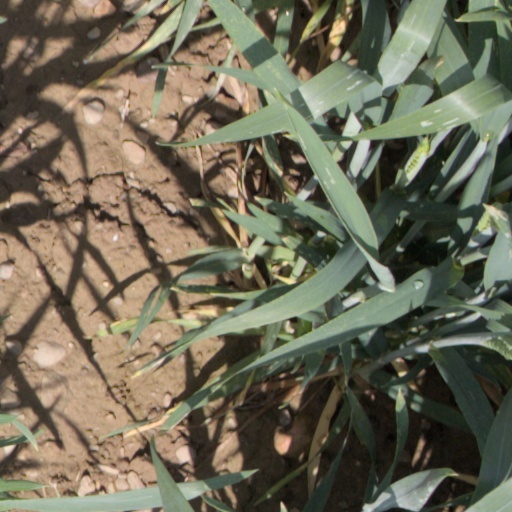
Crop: wheat